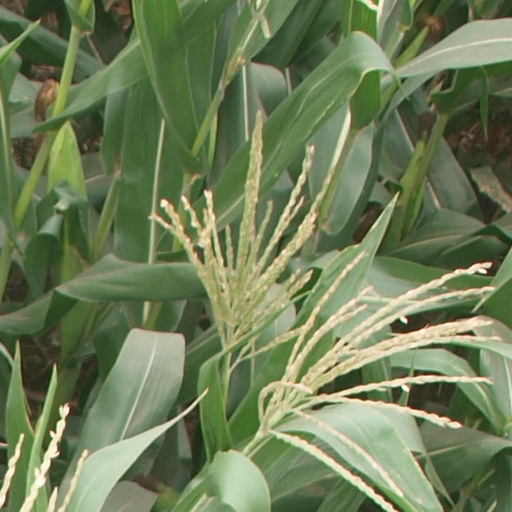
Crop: maize; corn